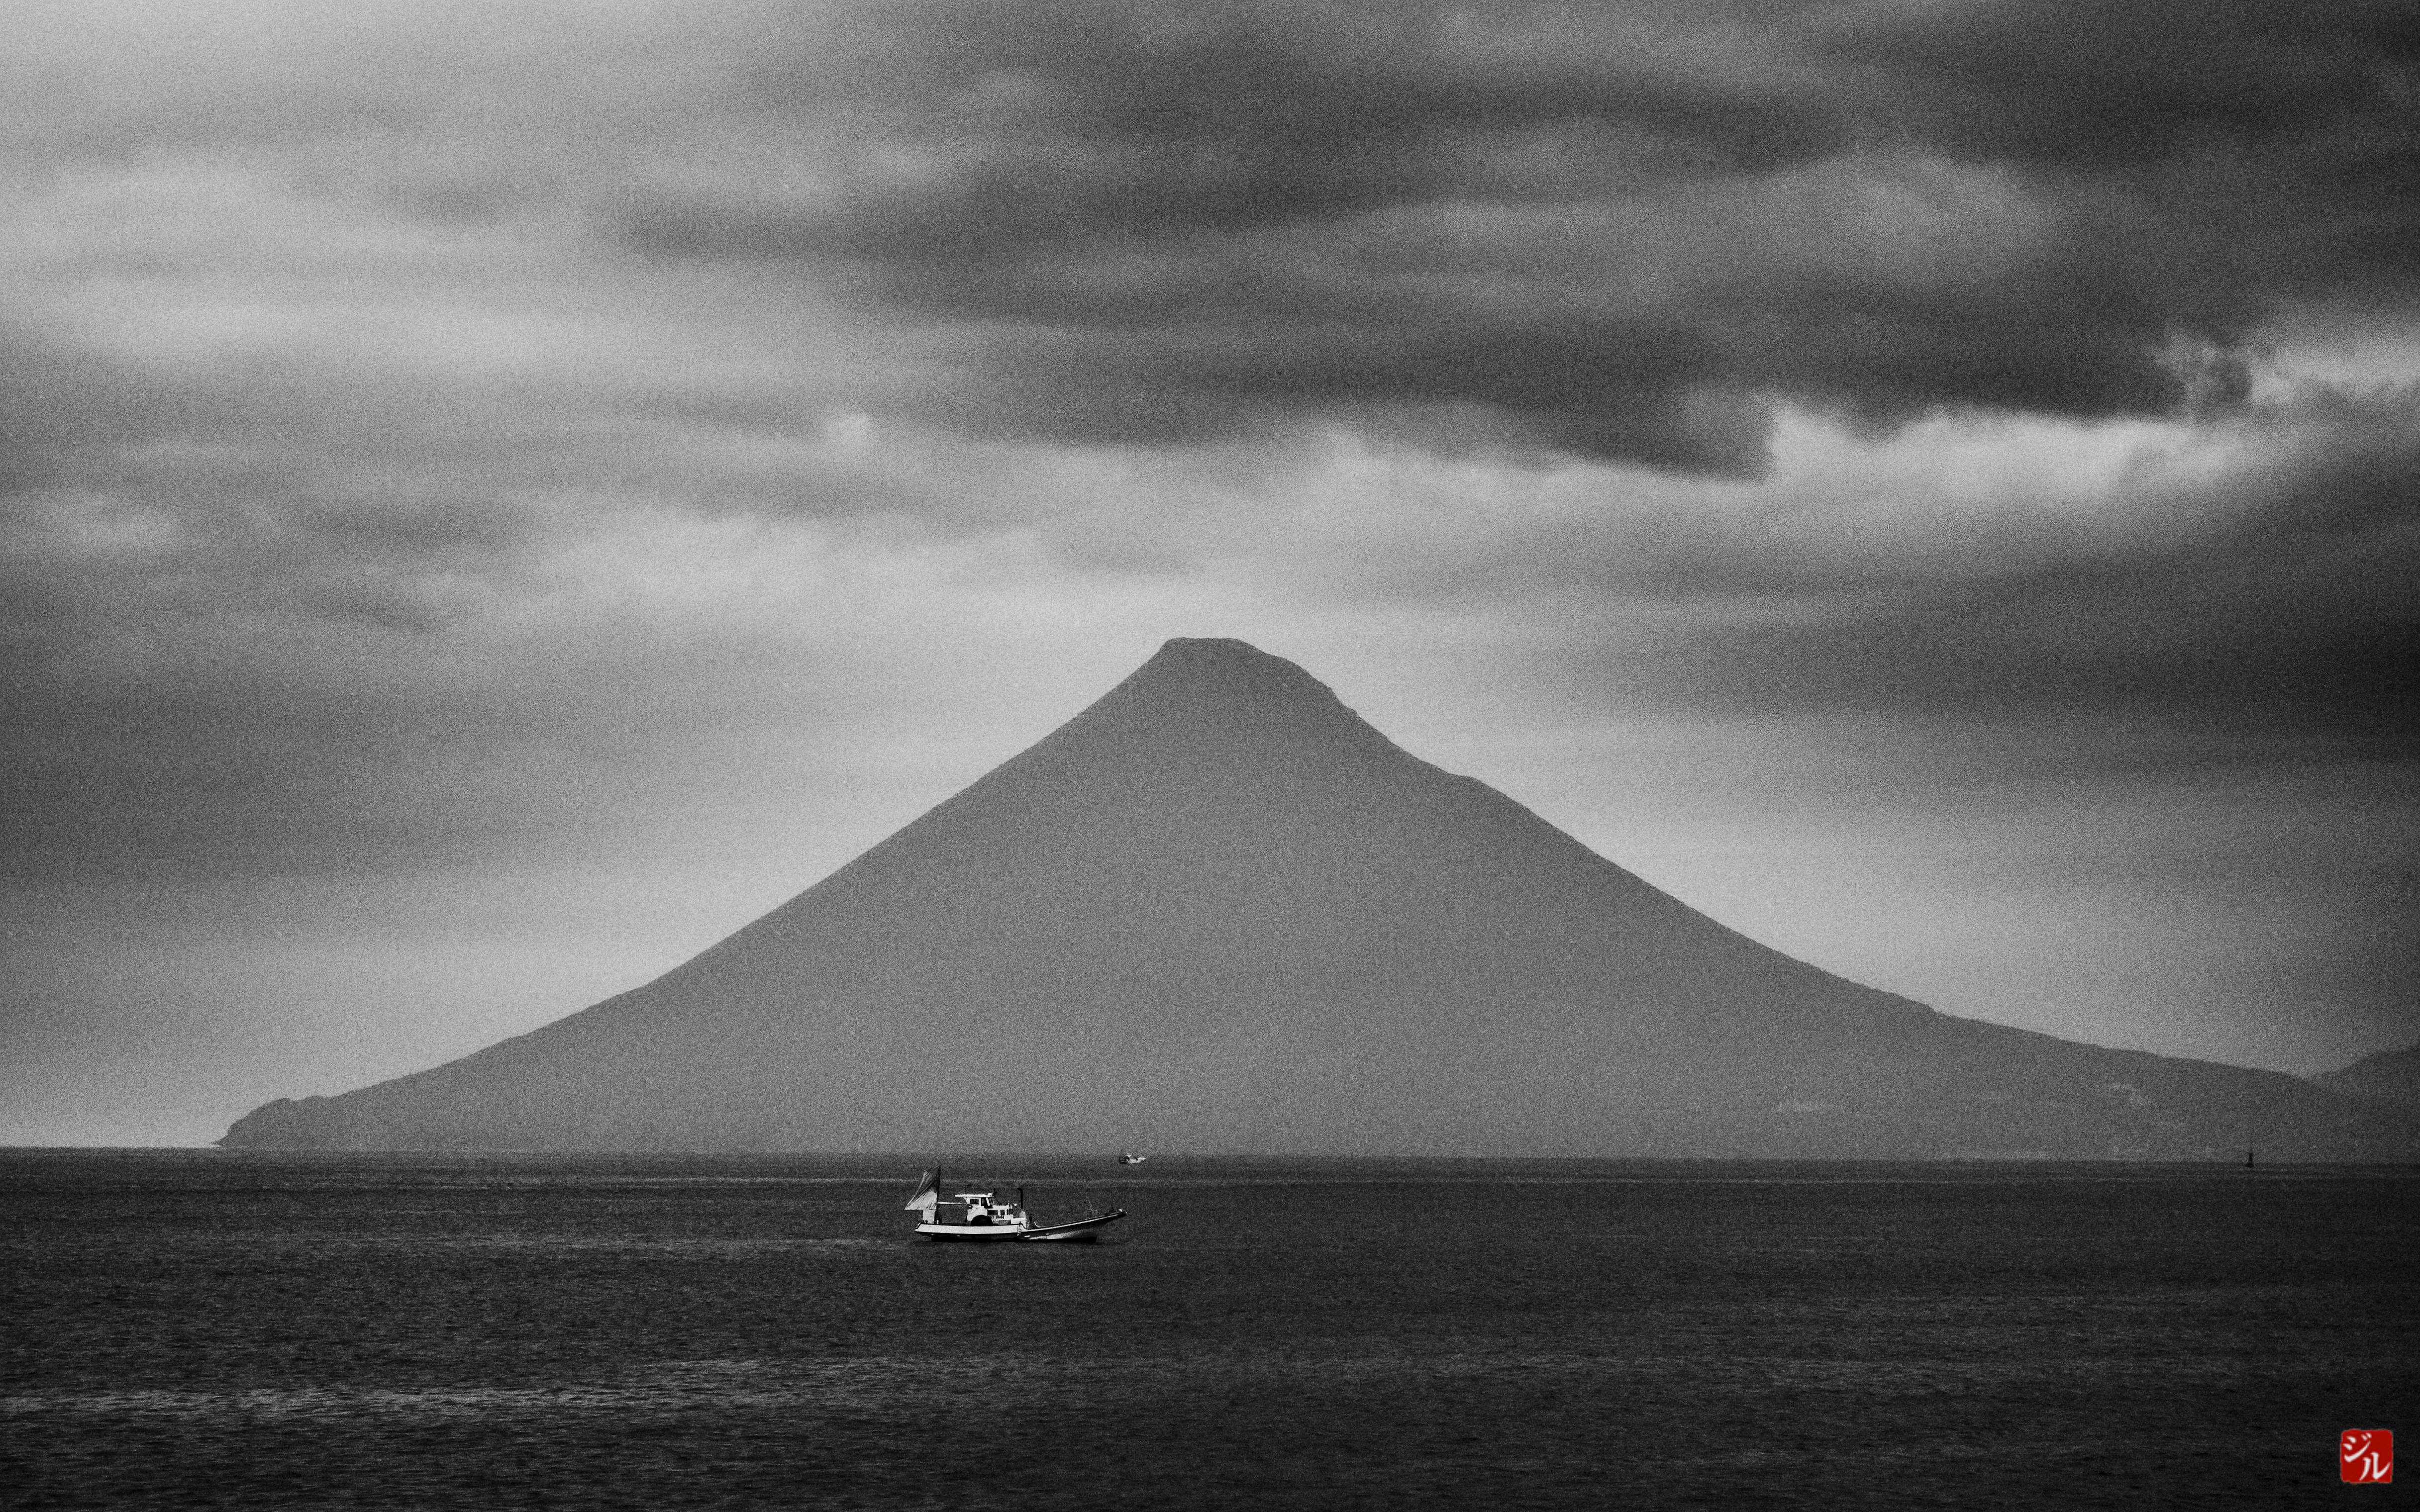
horizon, mountain, cloud, black and white, dawn, atmosphere, monument, darkness, monochrome, japon, volcan, japon2015, kagoshima, yakushima, kagoshimaken, ibusukishi, landform, monochrome photography, atmospheric phenomenon